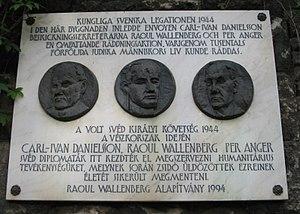
Per Johan Valentin Anger, né le 7 décembre 1913 à Göteborg, et décédé le 26 août 2002 à Stockholm, est un diplomate suédois qui a participé au sauvetage de juifs hongrois pendant la Seconde Guerre mondiale.